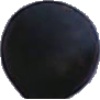
Label: Grape Blue 1